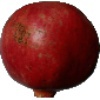
Label: pomegranate